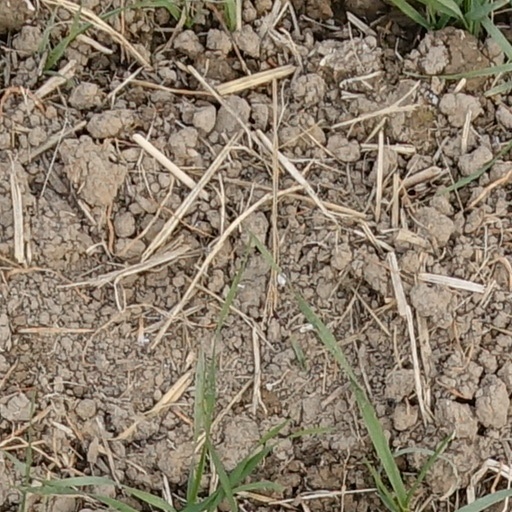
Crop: wheat